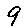
Label: 9